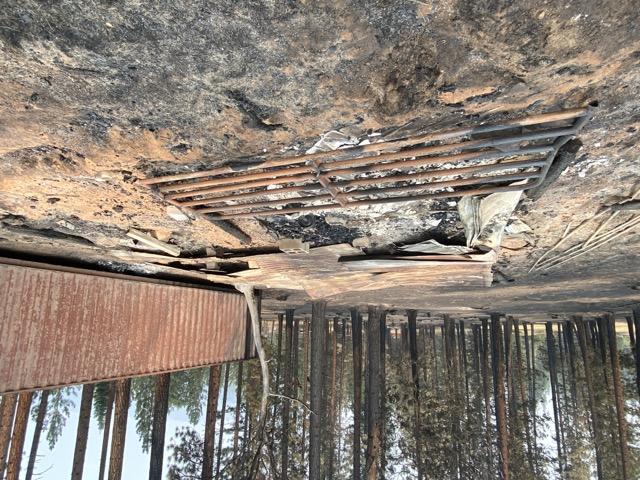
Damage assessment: destroyed